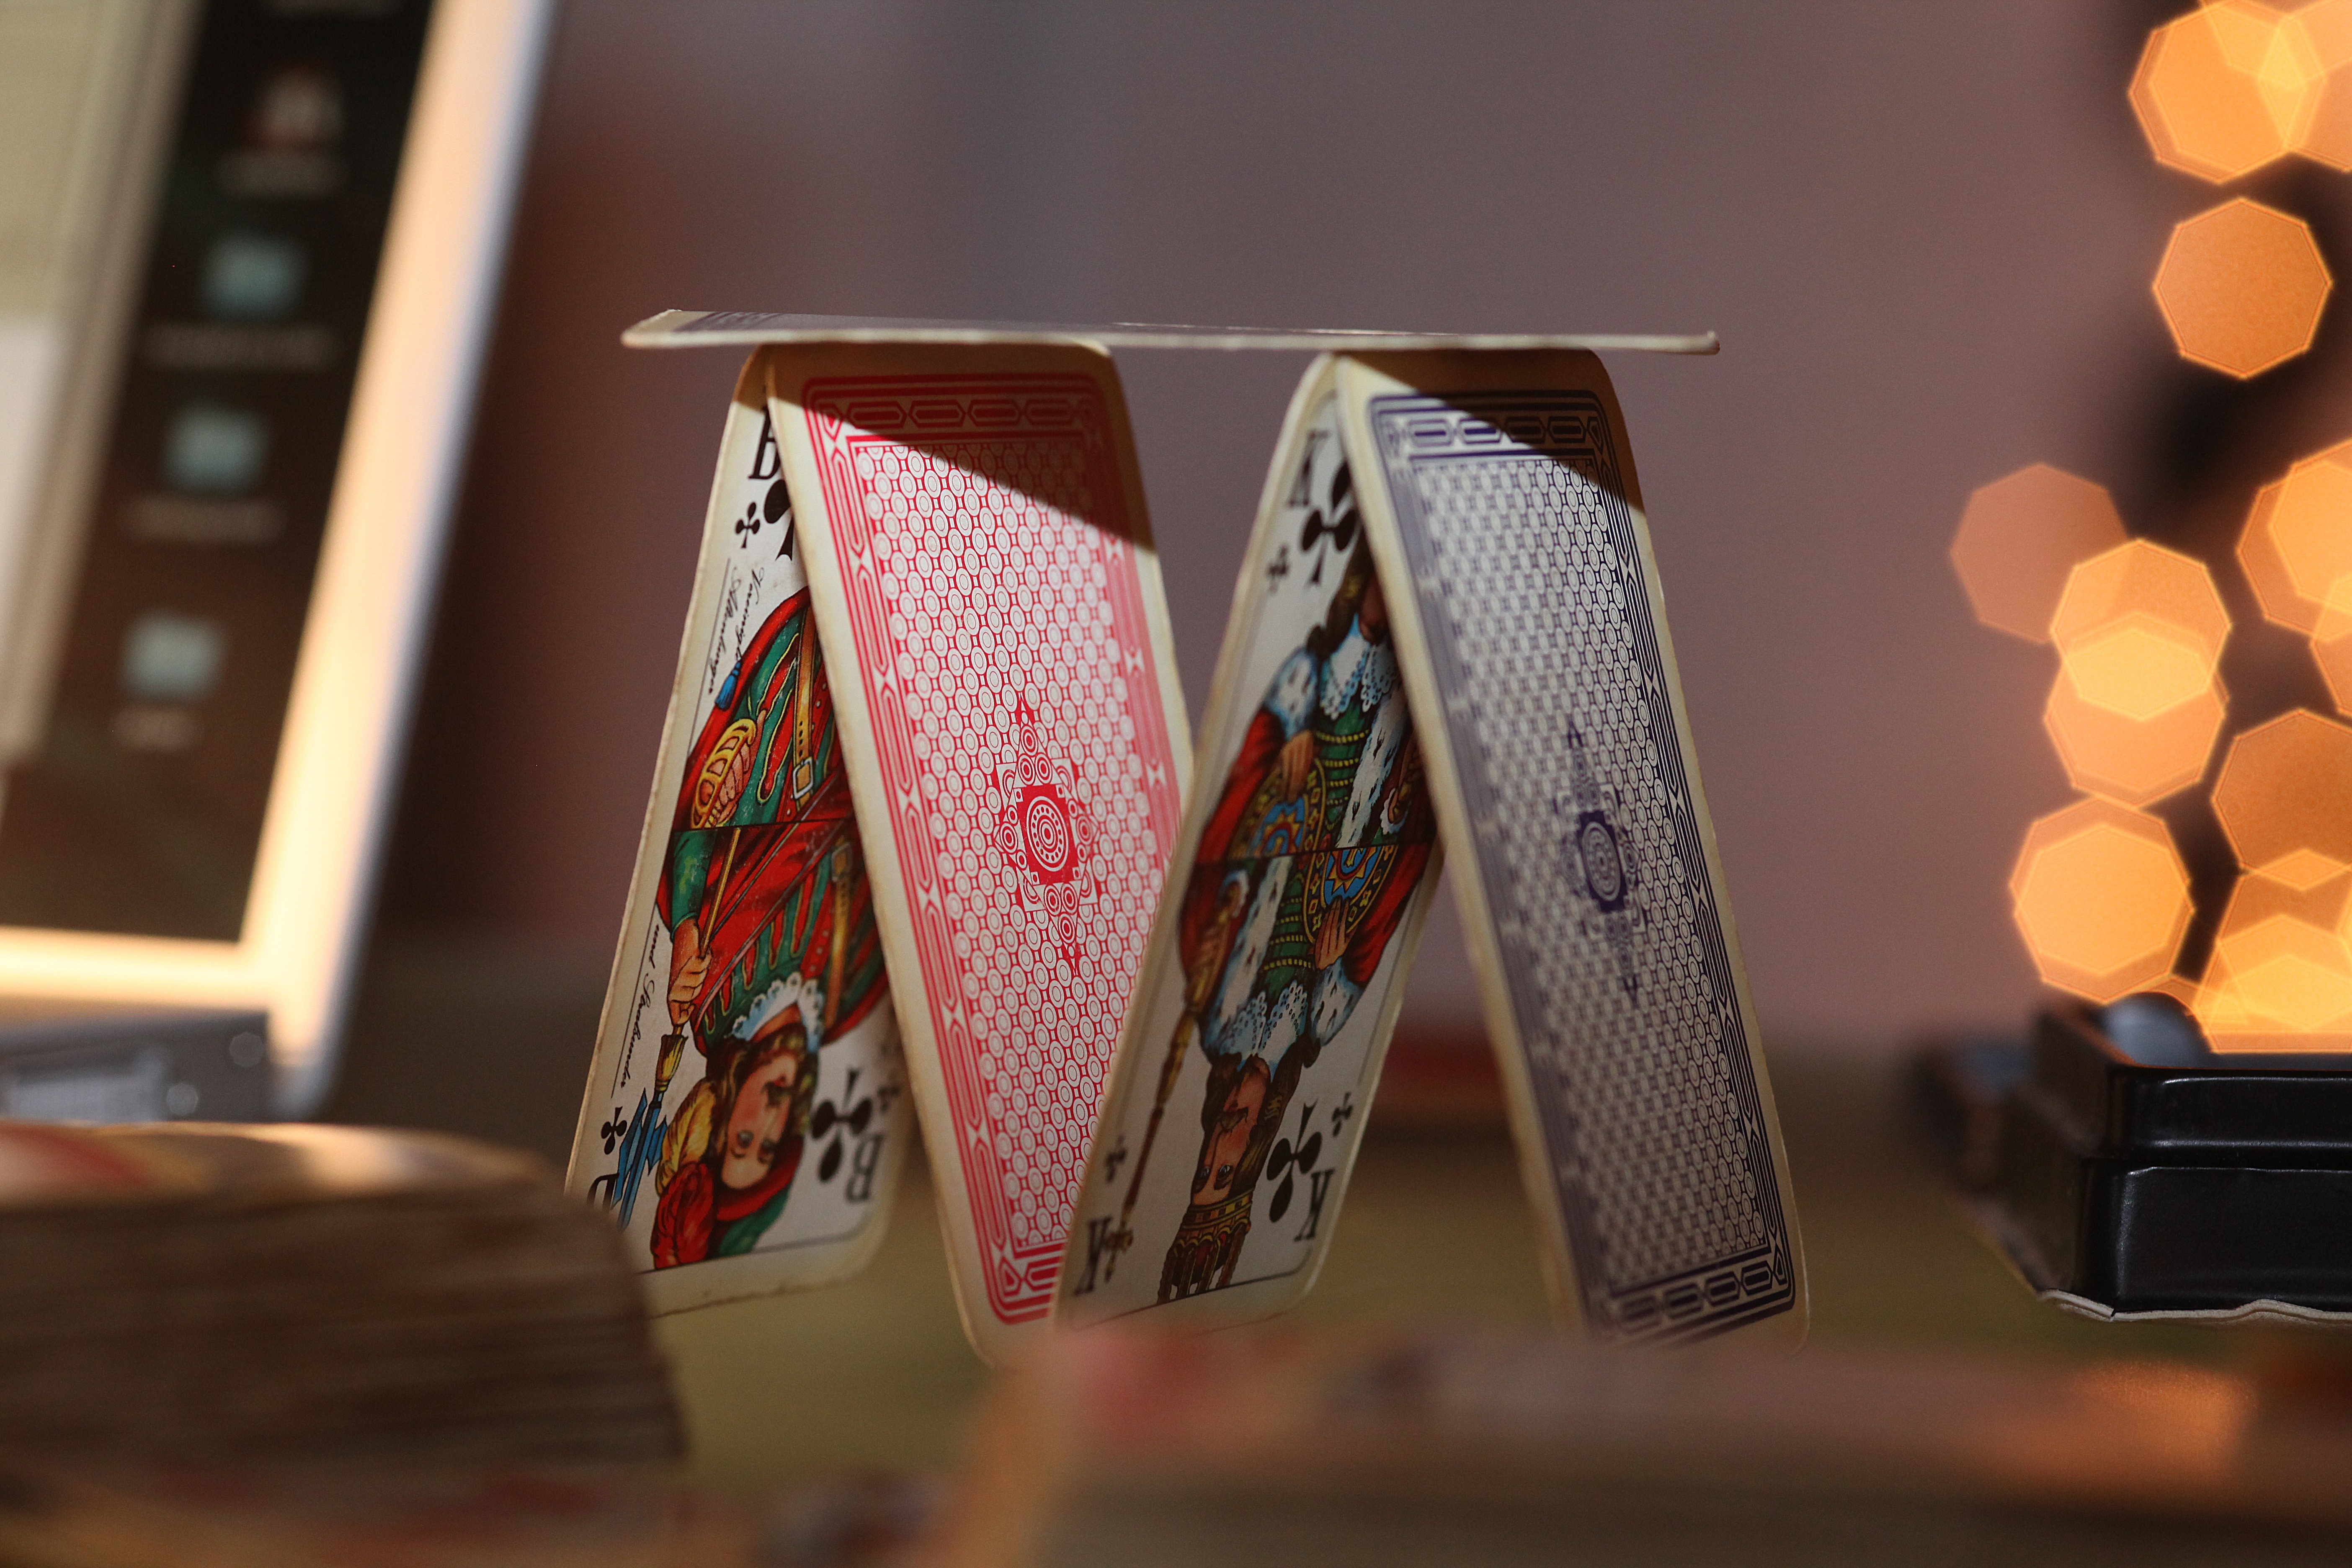
play, color, art, design, bluff, random, shape, luck, misfortune, playing card, house of cards, play poker